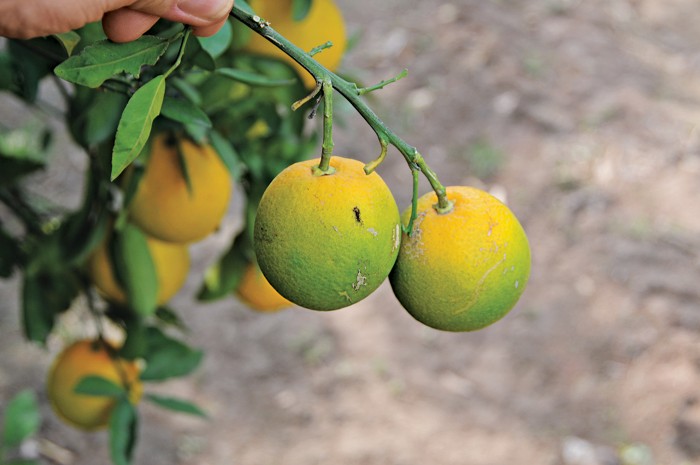
Plant: Citrus
Disease: citrus greening disease